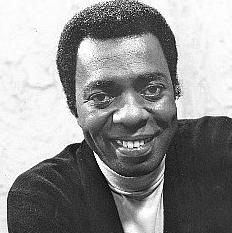
Age: 35